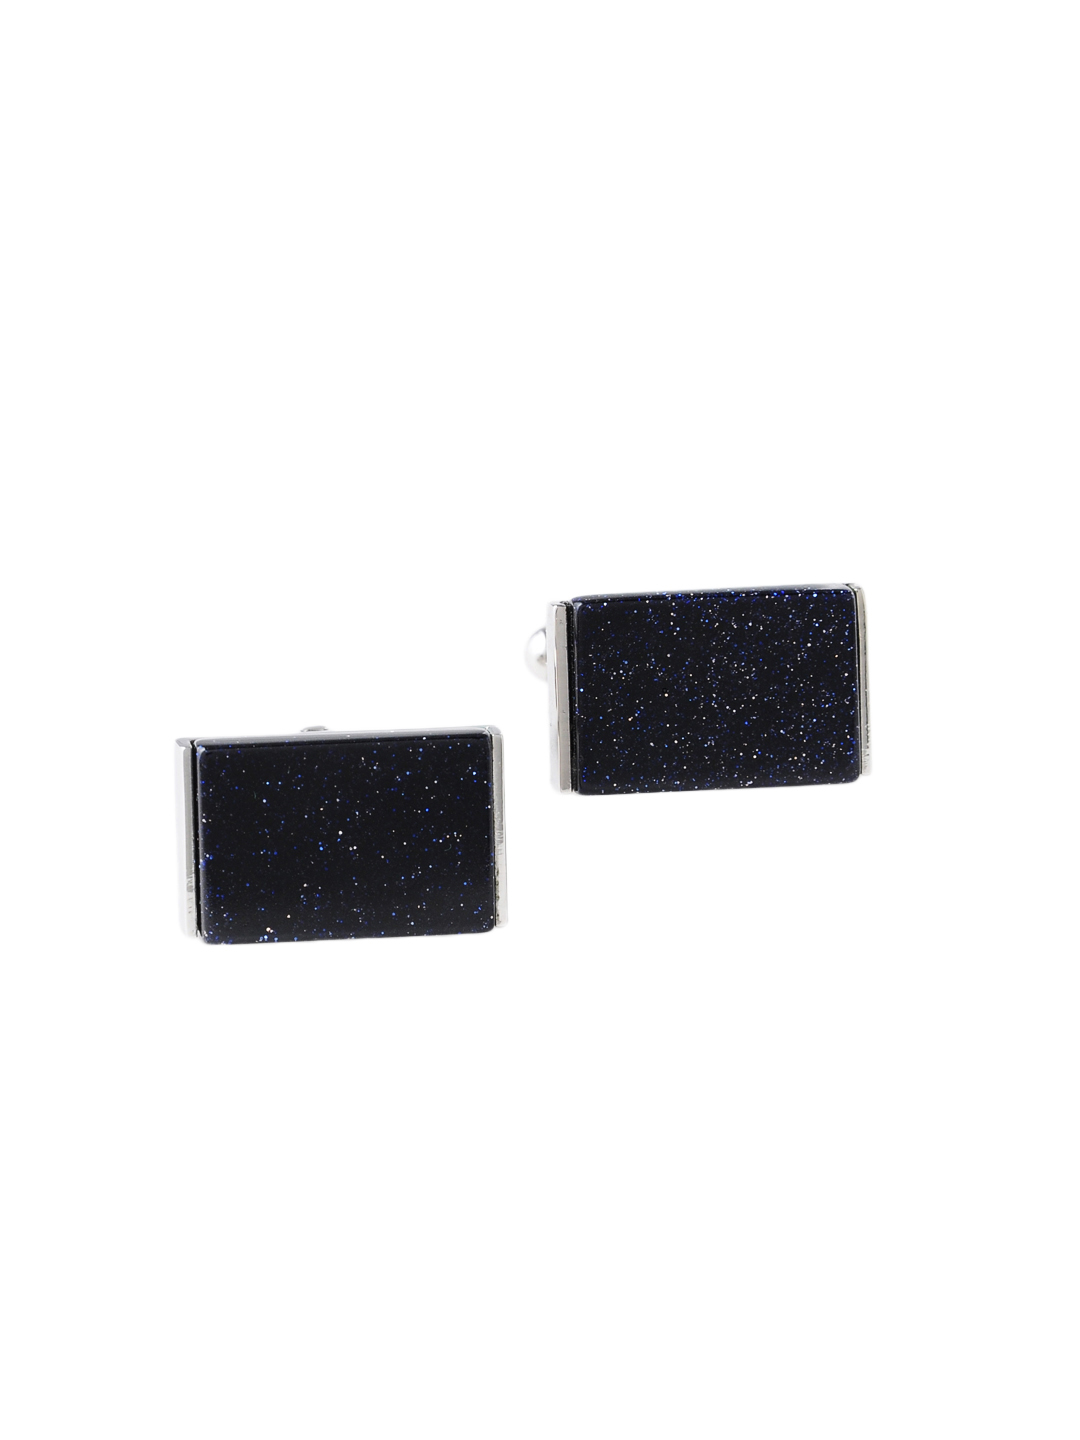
Revv Men Black Cufflinks
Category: Accessories / Cufflinks / Cufflinks
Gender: Men
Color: Steel
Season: Summer 2012
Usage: Casual